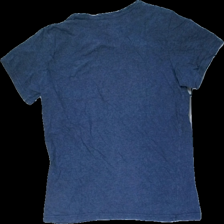
View: back
Type: T-shirt
Category: Children
Brand: Lindex
Colors: Blue
Material: 100% cotton
Cut: Regular, C-collar
Size: 158
Season: All
Holes: Minor
Damage: extra hål pga lösa trådar
Damage 2: extra hål pga lösa trådar
Price range: <50
Recommended usage: Export
Comment: sned söm